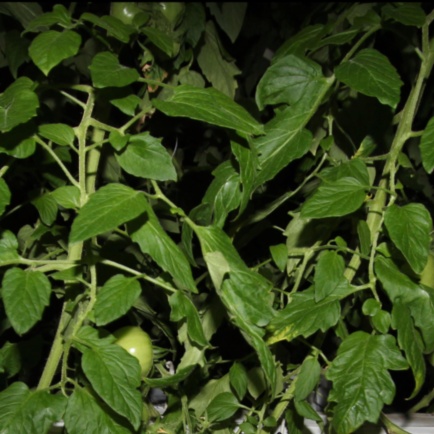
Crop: tomato